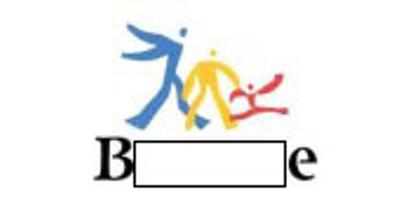
回答: KBヒ〜〜〜